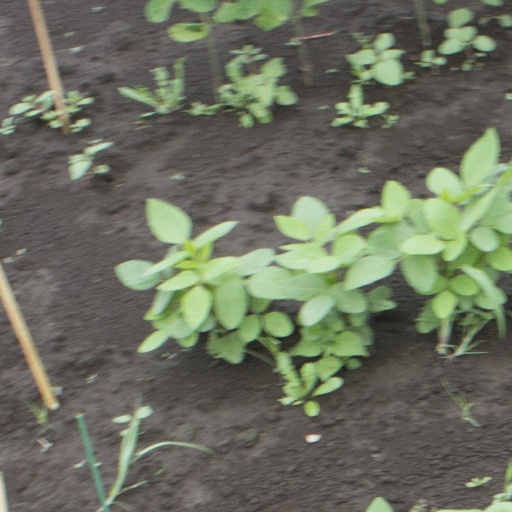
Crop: soybean